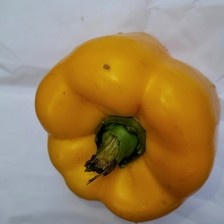
Label: capsicum